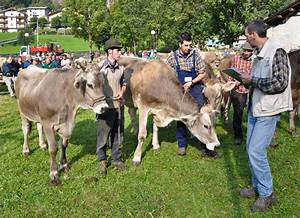
Label: cow